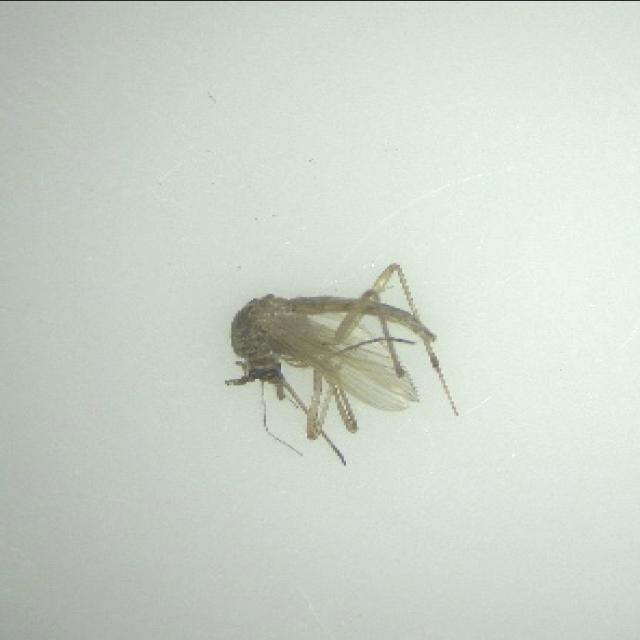
Species: aedes_vexans